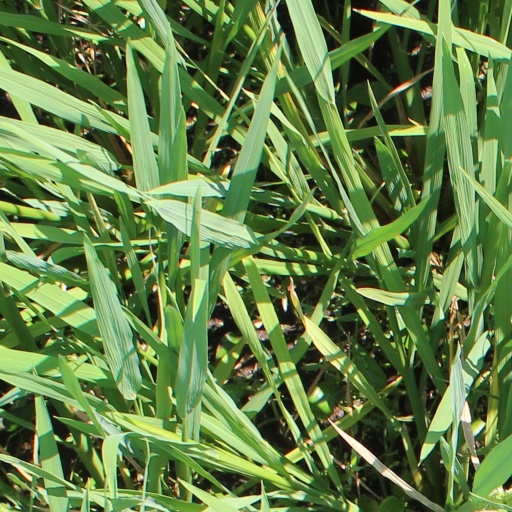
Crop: rice